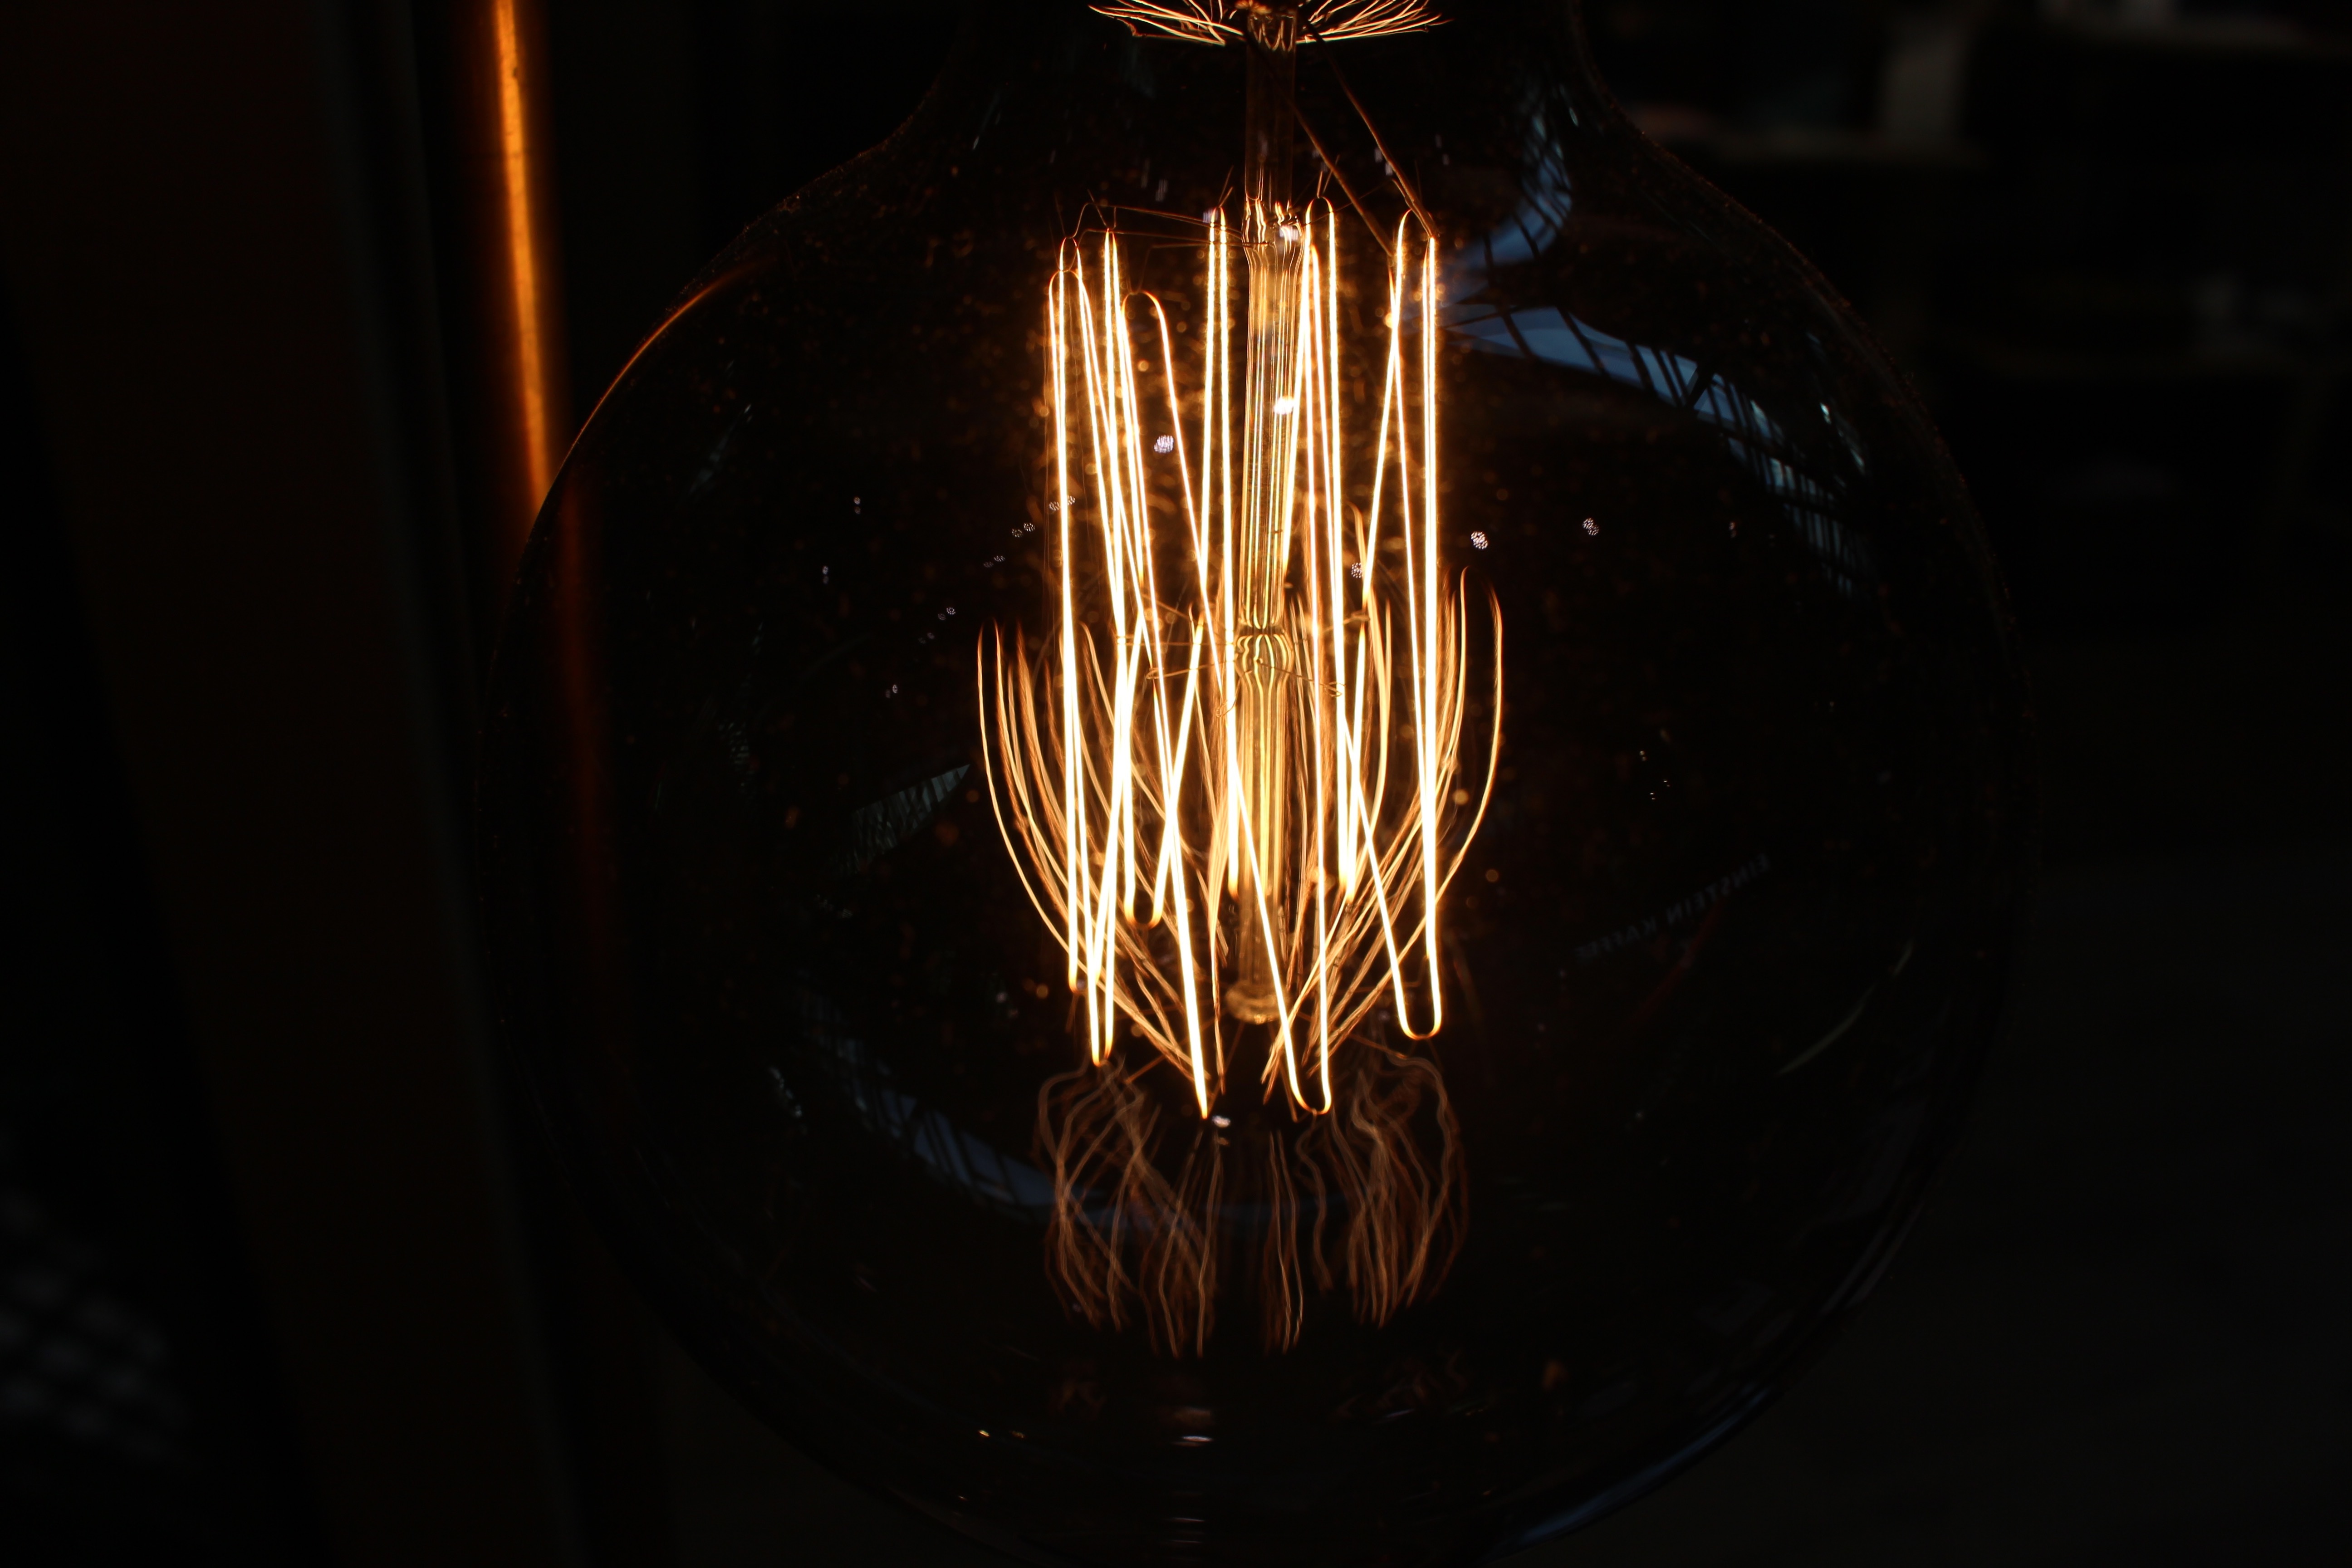
light, night, glass, sparkler, reflection, flame, darkness, black, lighting, close up, light fixture, macro photography, incandescent light bulb